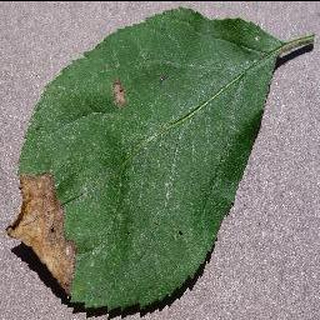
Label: apple_black_rot